Concetto Lo Bello

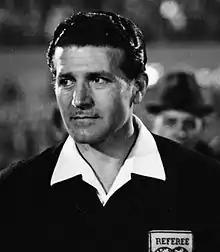
Lo Bello at the 1970 European Cup Final

Concetto Lo Bello (13 May 1924 – 9 September 1991) was an Italian association football international referee. He holds the record for refereeing the most games in Serie A (328).